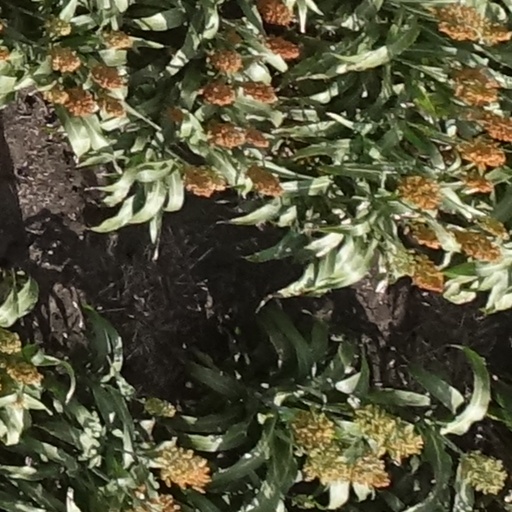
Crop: sorghum